Jesús Gallardo

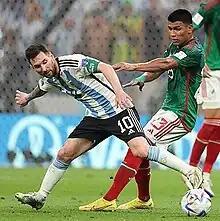
Gallardo facing-off Argentina's Lionel Messi during the 2022 World Cup

In October 2022, Gallardo was named in Mexico's preliminary 31-man squad for the World Cup, and in November, was ultimately included in the final 26-man roster.